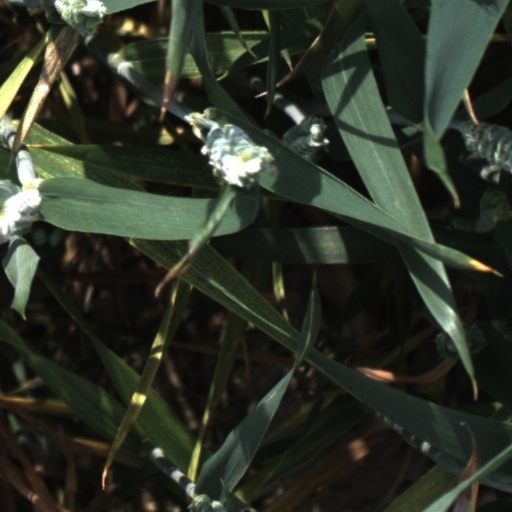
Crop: wheat